William Forsell Kirby

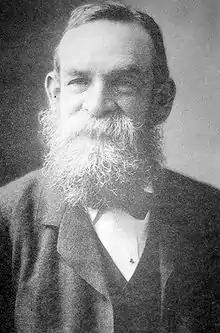
William Forsell Kirby

William Forsell Kirby (14 January 1844 – 20 November 1912) was an English entomologist and folklorist. He specialized in the study of the stick insects, describing nearly 70 species and 22 genera. His collection filled 120 cabinets and claimed that on reorganization, it would need 500 drawers. The stick insect "Phobaeticus kirbyi" described from Borneo and named by Brunner in 1907 after Kirby is one of the largest stick insects in the world.